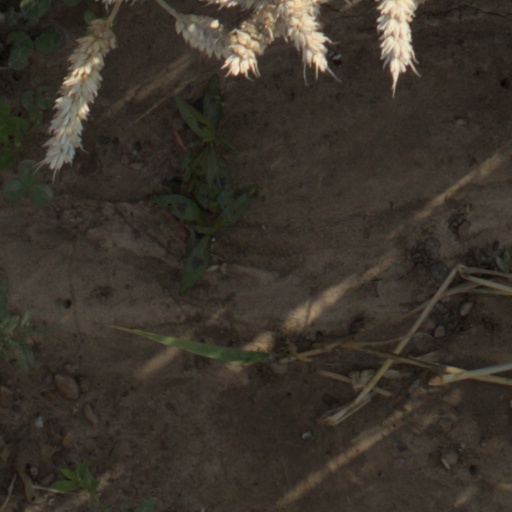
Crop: wheat